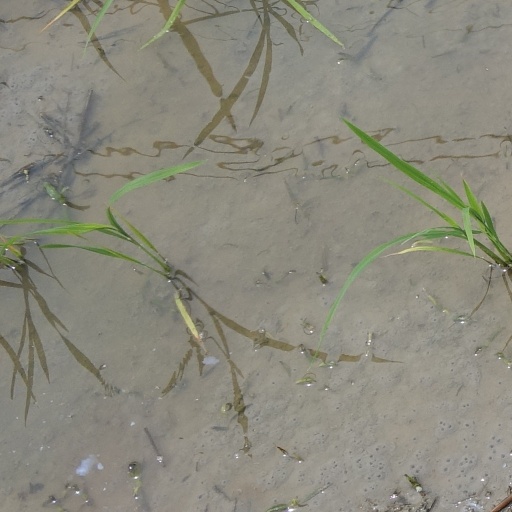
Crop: rice